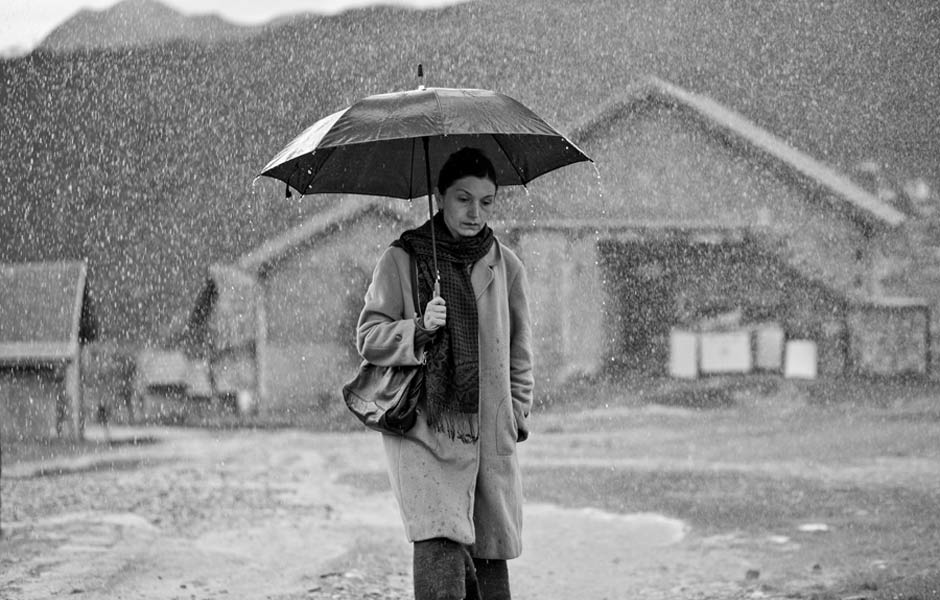
Weather: rain or strom